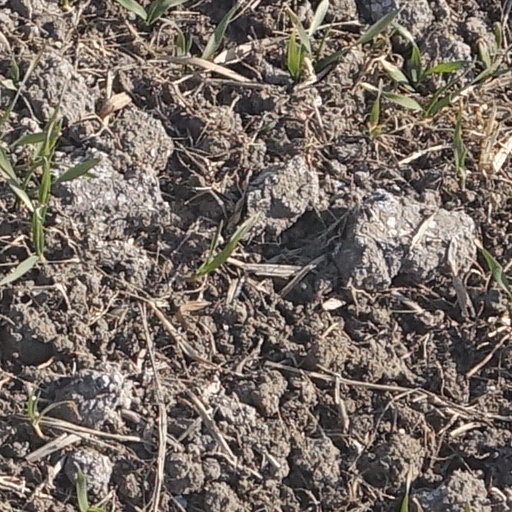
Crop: wheat